Dudleya caespitosa

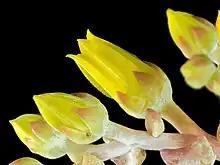
Detail of the flowers.

The peduncle is generally 10 to 60 cm tall, and 3.5 to 10 mm wide. There are typically 3 to 5 first degree branches on the inflorescence, which may stay simple or rebranch up to two times. The branches do not twist, and the flowers are on the topside. Each terminal branch is 3 to 15 cm long, and contains 4 to 15 flowers. There are 12 to 25 bracts, spreading to ascending, and shaped triangular ovate to lanceolate. The pedicels are 1 to 6 mm long, erect, and not bent in fruit. The sepals are 2 to 5 mm long, and shaped deltate-ovate, with an acute tip. The petals are 8 to 16 mm long, 3 to 5 mm wide, shaped elliptic, and are connate (fused to form a tubular corolla, as seen in the subgenus "Dudleya") 1.5 to 2.5 mm. The petals have an acute apex with erect tips, and are generally colored bright yellow to orange yellow or red.